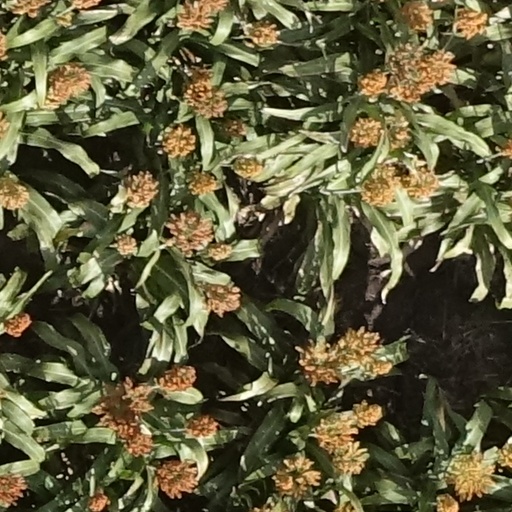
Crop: sorghum